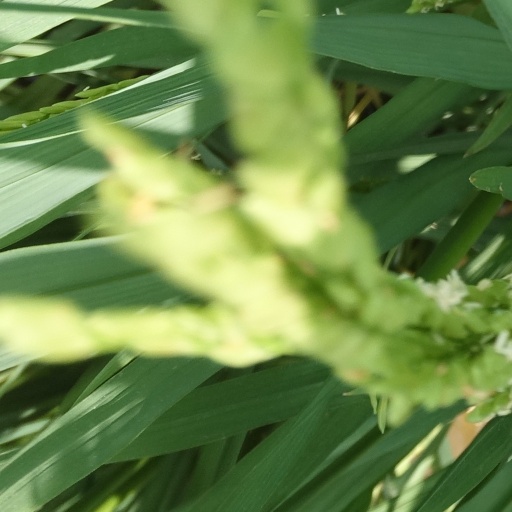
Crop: rice